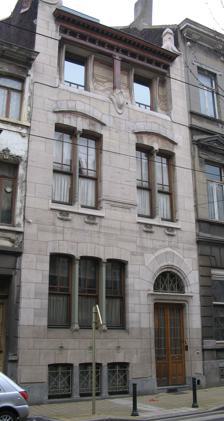
Building: Autrique House
Country: Belgium
Year built: 1893
Historic Art Nouveau house in Brussels, Belgium Autrique House Maison Autrique ( French ) Autrique Huis ( Dutch ) Main façade of the Autrique House General information Type Town house Architectural style Art Nouveau Address Chaussée de Haecht / Haachtsesteenweg 266 Town or city 1030 Schaerbeek , Brussels-Capital Region Country Belgium Coordinates 50°51′47″N 4°22′23″E / 50.86306°N 4.37306°E / 50.86306; 4.37306 Current tenants Schaerbeek municipality Completed 1893 ( 1893 ) Client Eugène Autrique Design and construction Architect(s) Victor Horta Awards and prizes Medal Europa Nostra 2005 Website Official website References The Autrique House ( French : Maison Autrique ; Dutch : Autrique Huis ) is a historic town house in Brussels , Belgium. This house, built in 1893, was the first designed by Victor Horta in Art Nouveau style, and represents an essential step in the evolution of the Belgian architect. In many ways, it was an innovative dwelling, although it does not feature the novel spatial composition of the almost contemporary Hôtel Tassel . It is located at 266, chaussée de Haecht / Haachtsesteenweg , in the municipality of Schaerbeek . The Autrique House was built for the engineer Eugène Autrique and his family. Due to budget restrictions, the family wanted a simple but comfortable home. For this reason, many custom made details, which Horta designed himself in most of the other town houses he built, were abolished. The house was kept in a relatively good condition during the 20th century. In the 1990s, it was bought by the municipality of Schaerbeek. It was thoroughly renovated and is now opened to the public. History Built by Victor Horta in 1893 for his friend Eugène Autrique, the Autrique House constitutes the missing link between traditional private architecture and the emerging Art Nouveau style. All typical Art Nouveau characteristics are already present in this early work of Horta: fine iron pillars and columns of the façade , sgraffito , stained glass , mosaics , and importance of natural light and decorative elements of floral inspiration. These characteristics were to be developed and magnified by Horta and his disciples. In July 2006, the European heritage organisation Europa Nostra gave a "Medal" or second prize "for the meticulous restoration of an early masterpiece by Victor Horta and for the creation of a scenography that pays tribute to the private architecture of Brussels, while opening the door to an imaginary world." Building The Autrique House was the first town house built by Victor Horta. This dwelling was already innovative for its application of a novel Art Nouveau decorative scheme that did not include references to other historical styles . However, the floor plan and spatial composition of the Autrique House remained rather traditional. On the deep and narrow building plot, the rooms were organised according to a traditional scheme used in most Belgian town houses at that time. It consisted of a suite of rooms on the left side of the building plot, flanked by a rather narrow entrance hall with stairs and a corridor that led to a small garden at the back. From the three-room suite, only the first and the last had windows, and so the middle room, used mostly as a dining room, was rather gloomy. Awards In 2005, the Autrique House received the Medal of Europa Nostra for "the scrupulous restoration of an early masterpiece of Victor Horta, and for the creation of a scenography which pays tribute to the private architecture of Brussels and opens a door to an imaginary world." See also Belgium portal List of museums in Brussels Art Nouveau in Brussels History of Brussels Culture of Belgium Belgium in the long nineteenth century References Citations